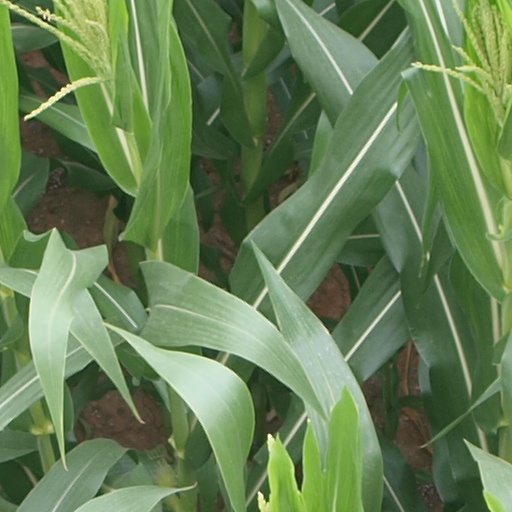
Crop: maize; corn